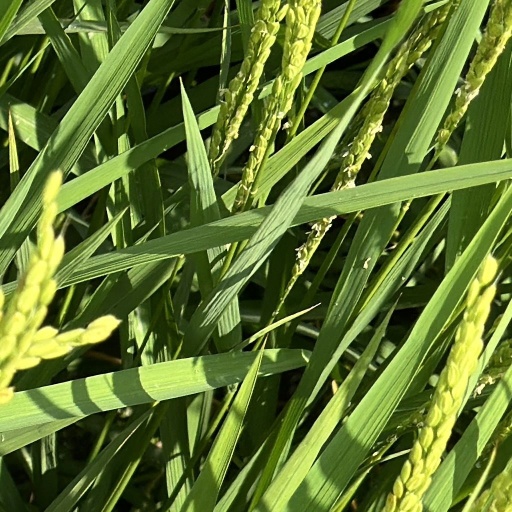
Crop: rice